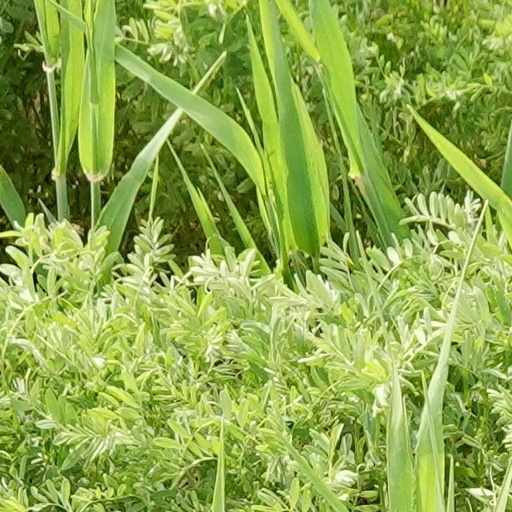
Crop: wheat